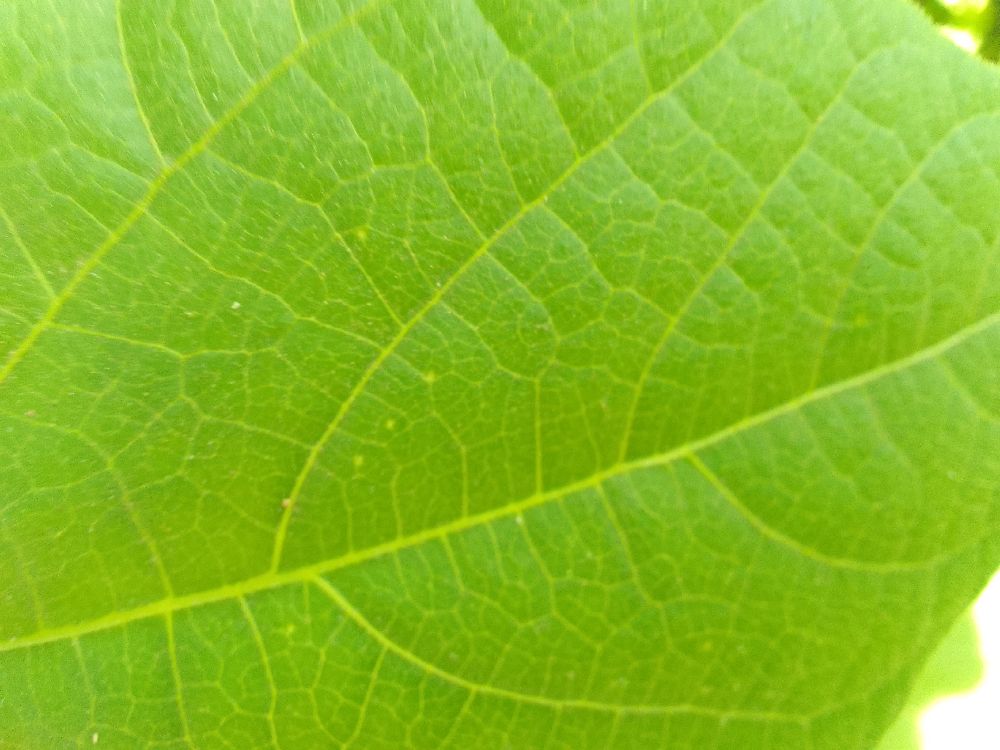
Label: healthy